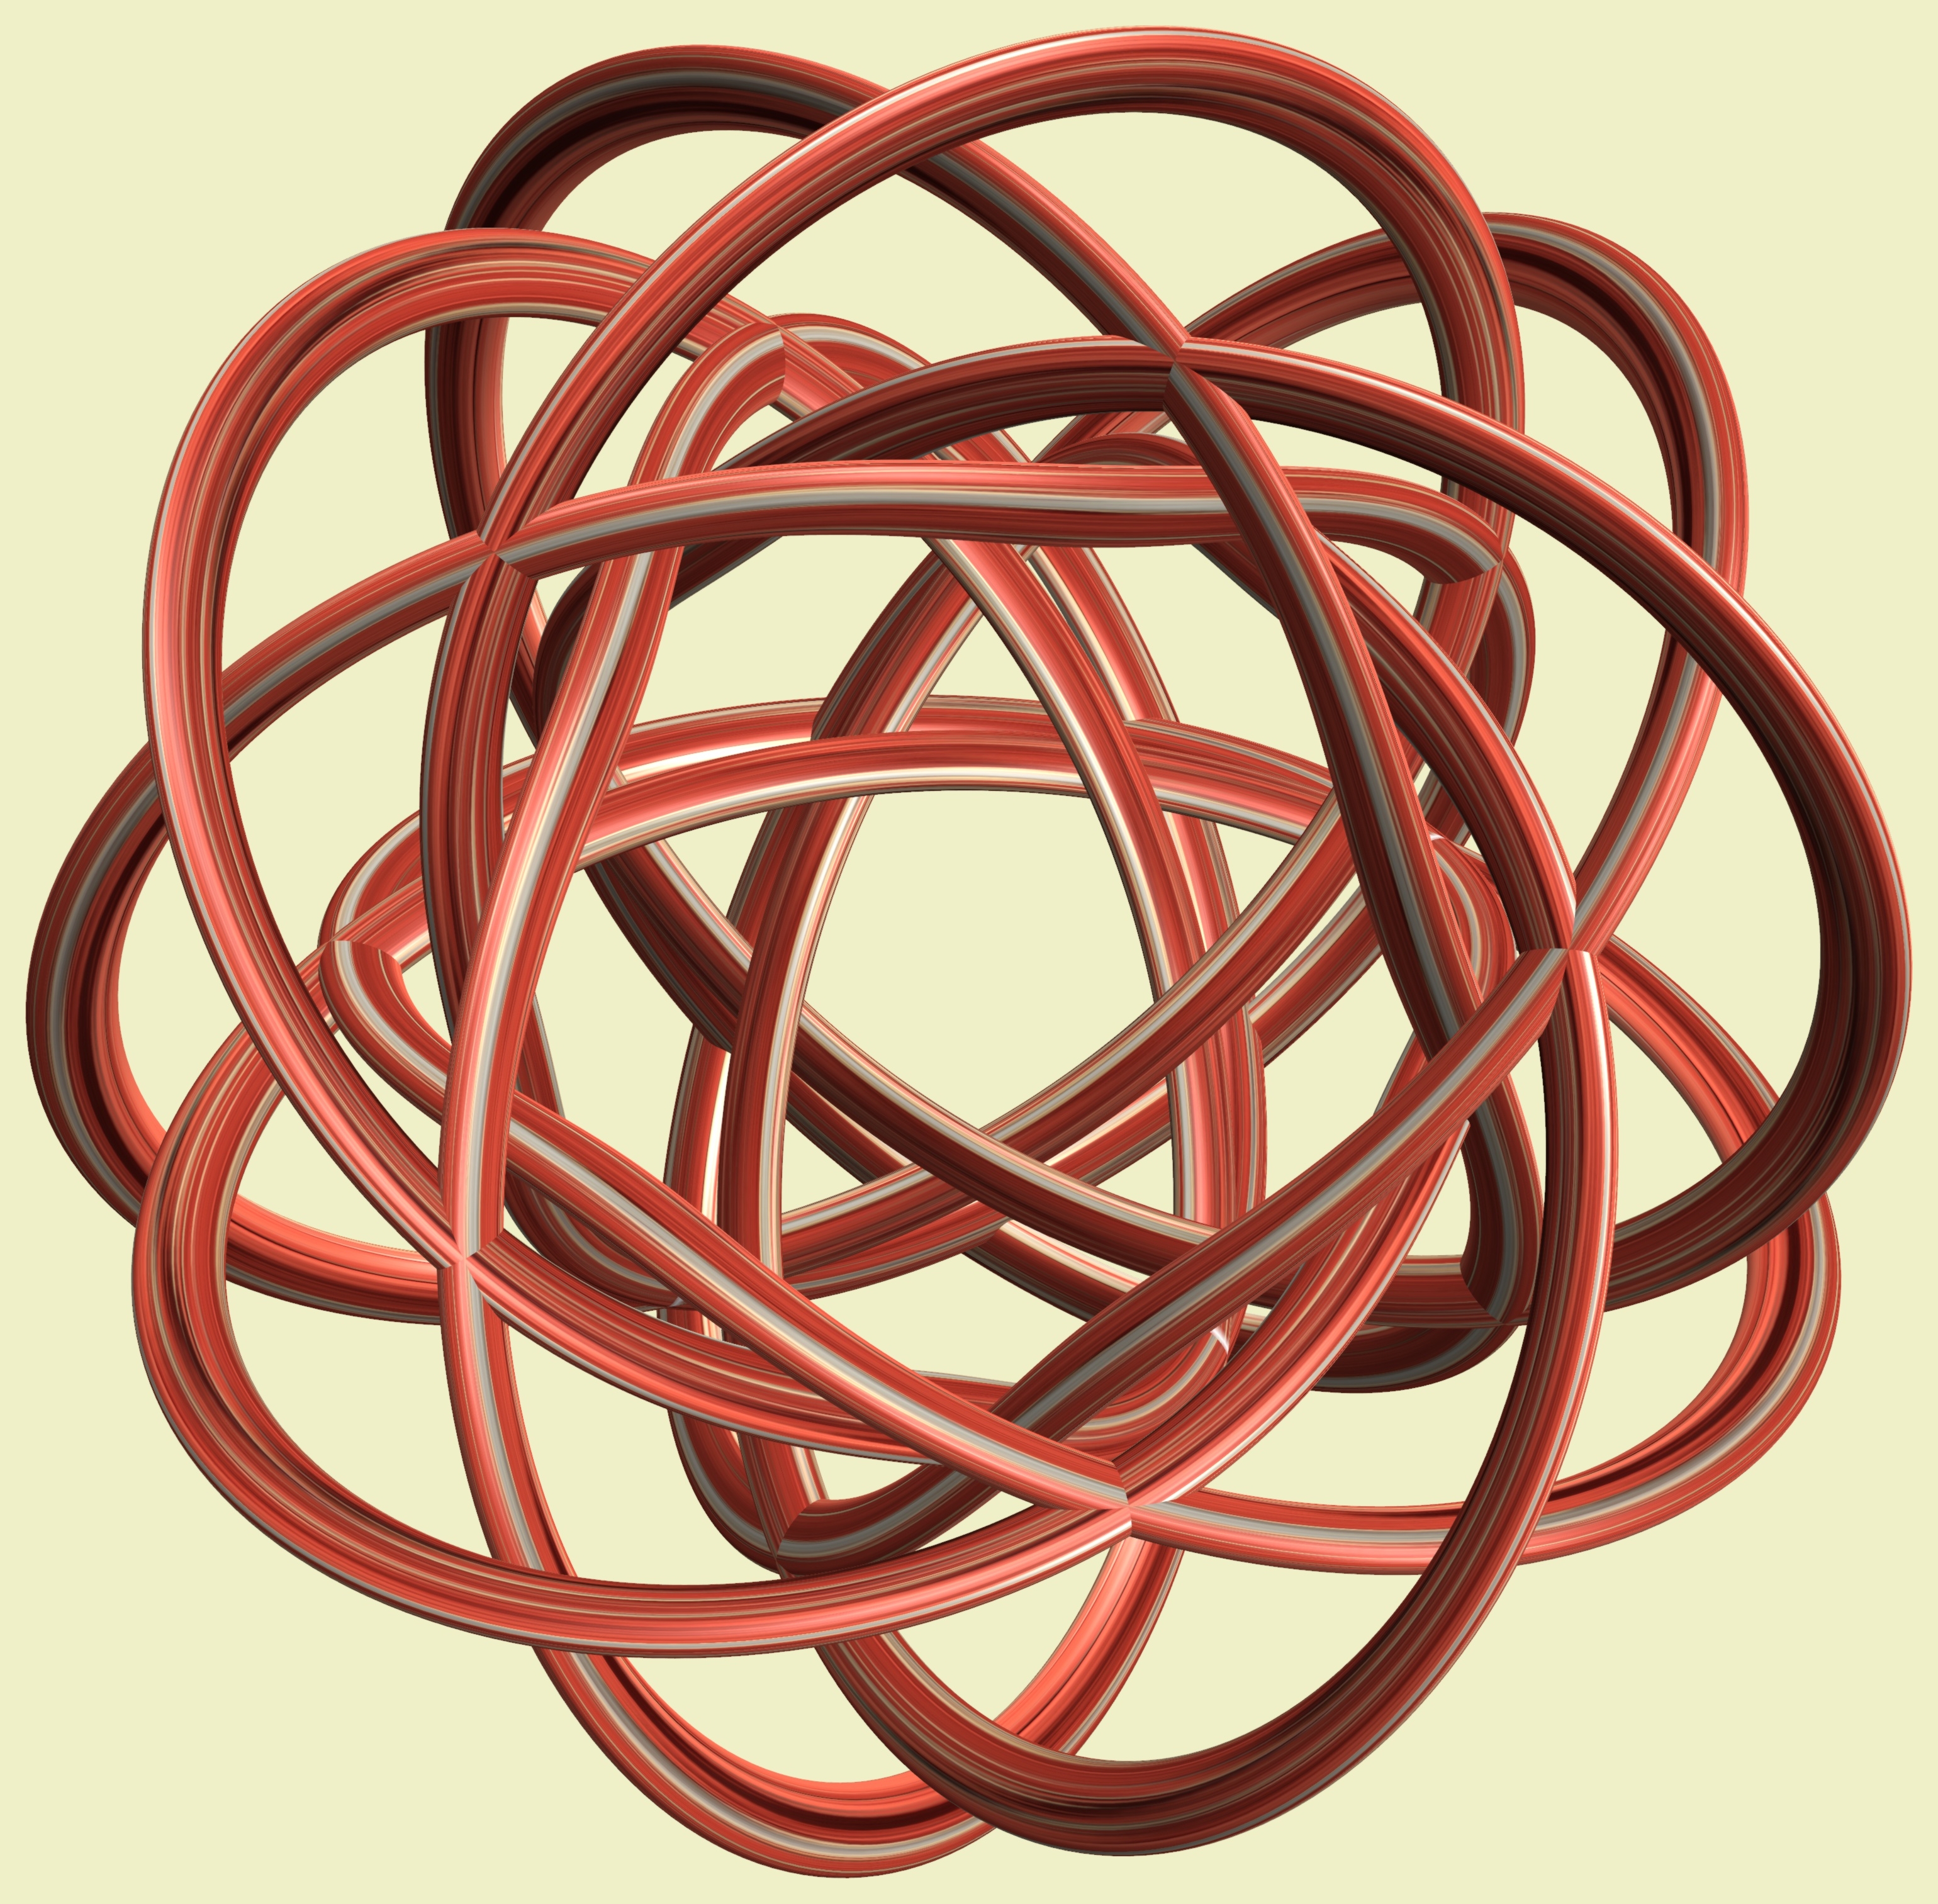
structure, wheel, texture, pattern, geometry, rein, circle, sculpture, design, symmetry, mesh, 3d, graphic, shape, torus, mathematica, cg, parametricplot3d, code, program, algorithm, mapping, geometricsculpture, lissajous, bicycle wheel